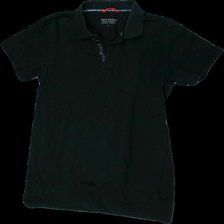
View: front
Type: T-shirt
Category: Men
Brand: Race Marine
Colors: Black
Material: 100% Cotton
Cut: Regular
Size: L
Season: All
Price range: <50
Recommended usage: Recycle
Description: washed out